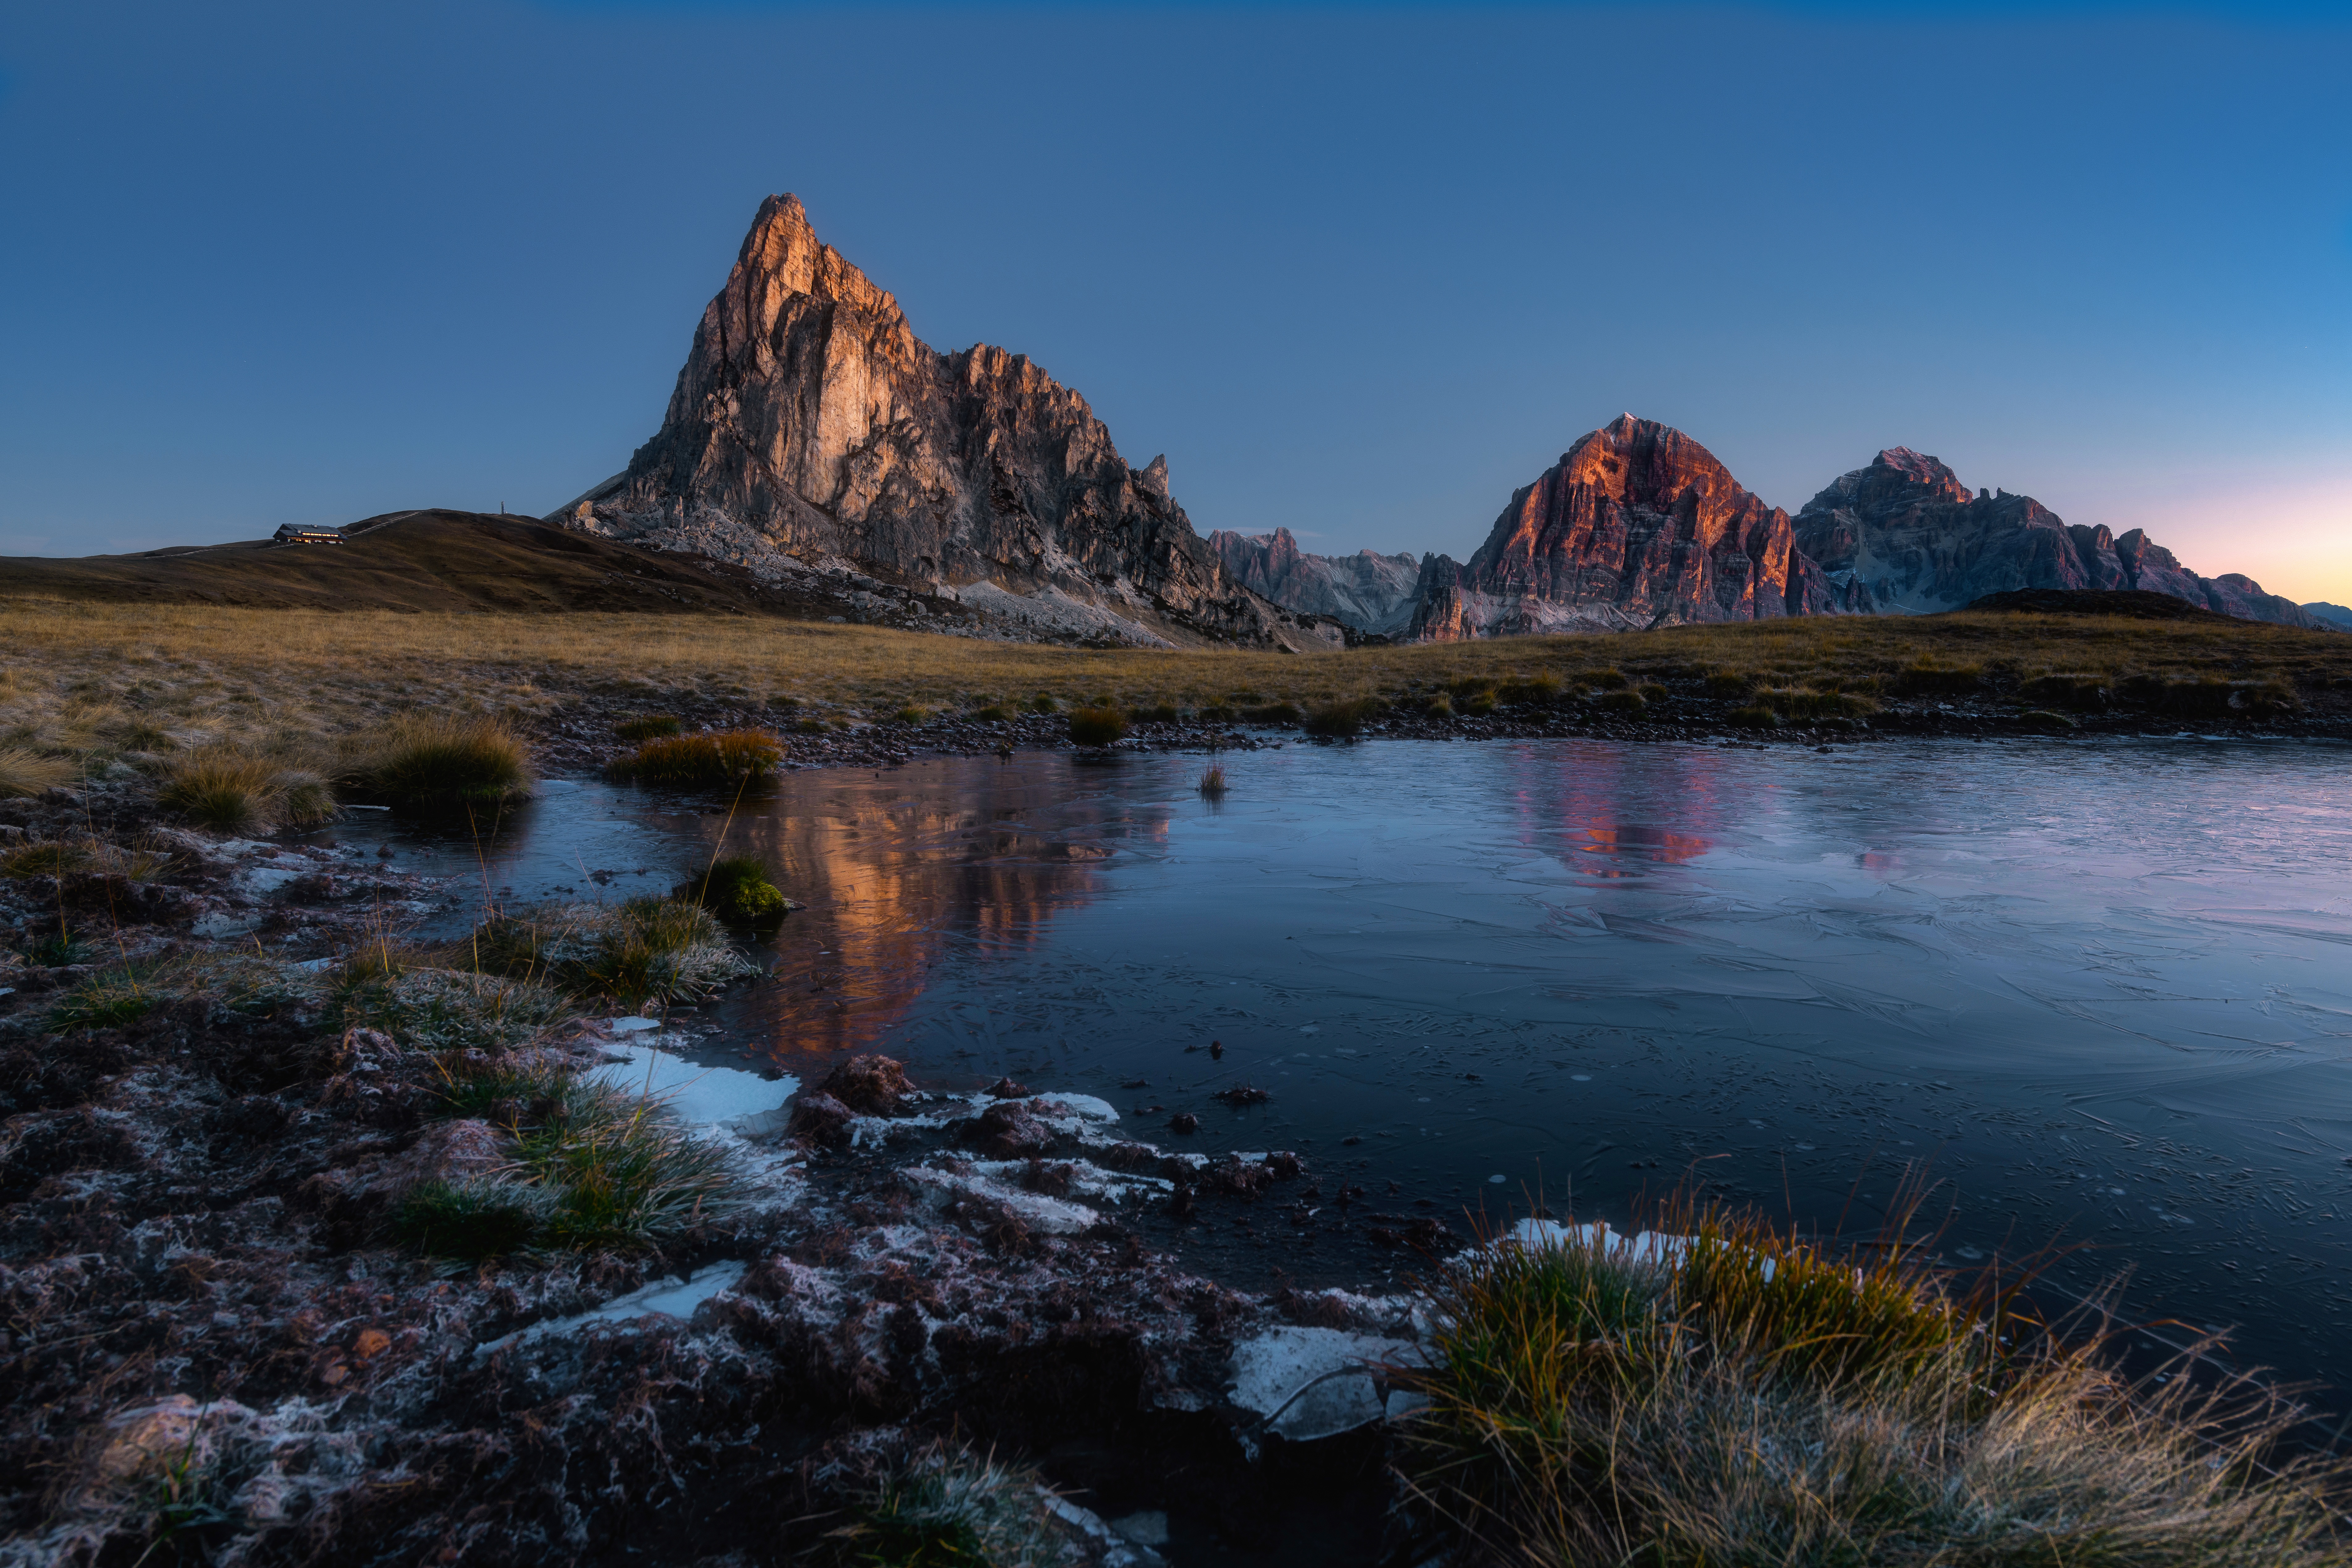
natural, water, sky, plant, mountain, natural landscape, cloud, highland, lake, terrain, bank, landscape, dusk, mountainous landforms, mountain range, sunrise, horizon, formation, calm, hill, massif, headland, geology, valley, glacial landform, fell, klippe, plateau, reservoir, ridge, dawn, reflection, tarn, lake district, rock, cape, summit, evening, outcrop, ocean, coast, batholith, mountain river, loch, sound, ar te, cliff, promontory, inlet, badlands, beach, escarpment, glacial lake, sunset, autumn, sea, panorama, butte, alps